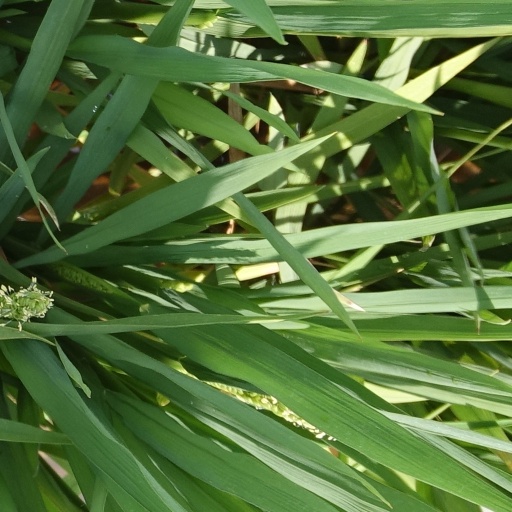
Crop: rice